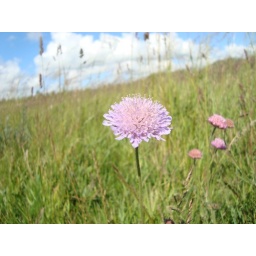
Flowers in the green field